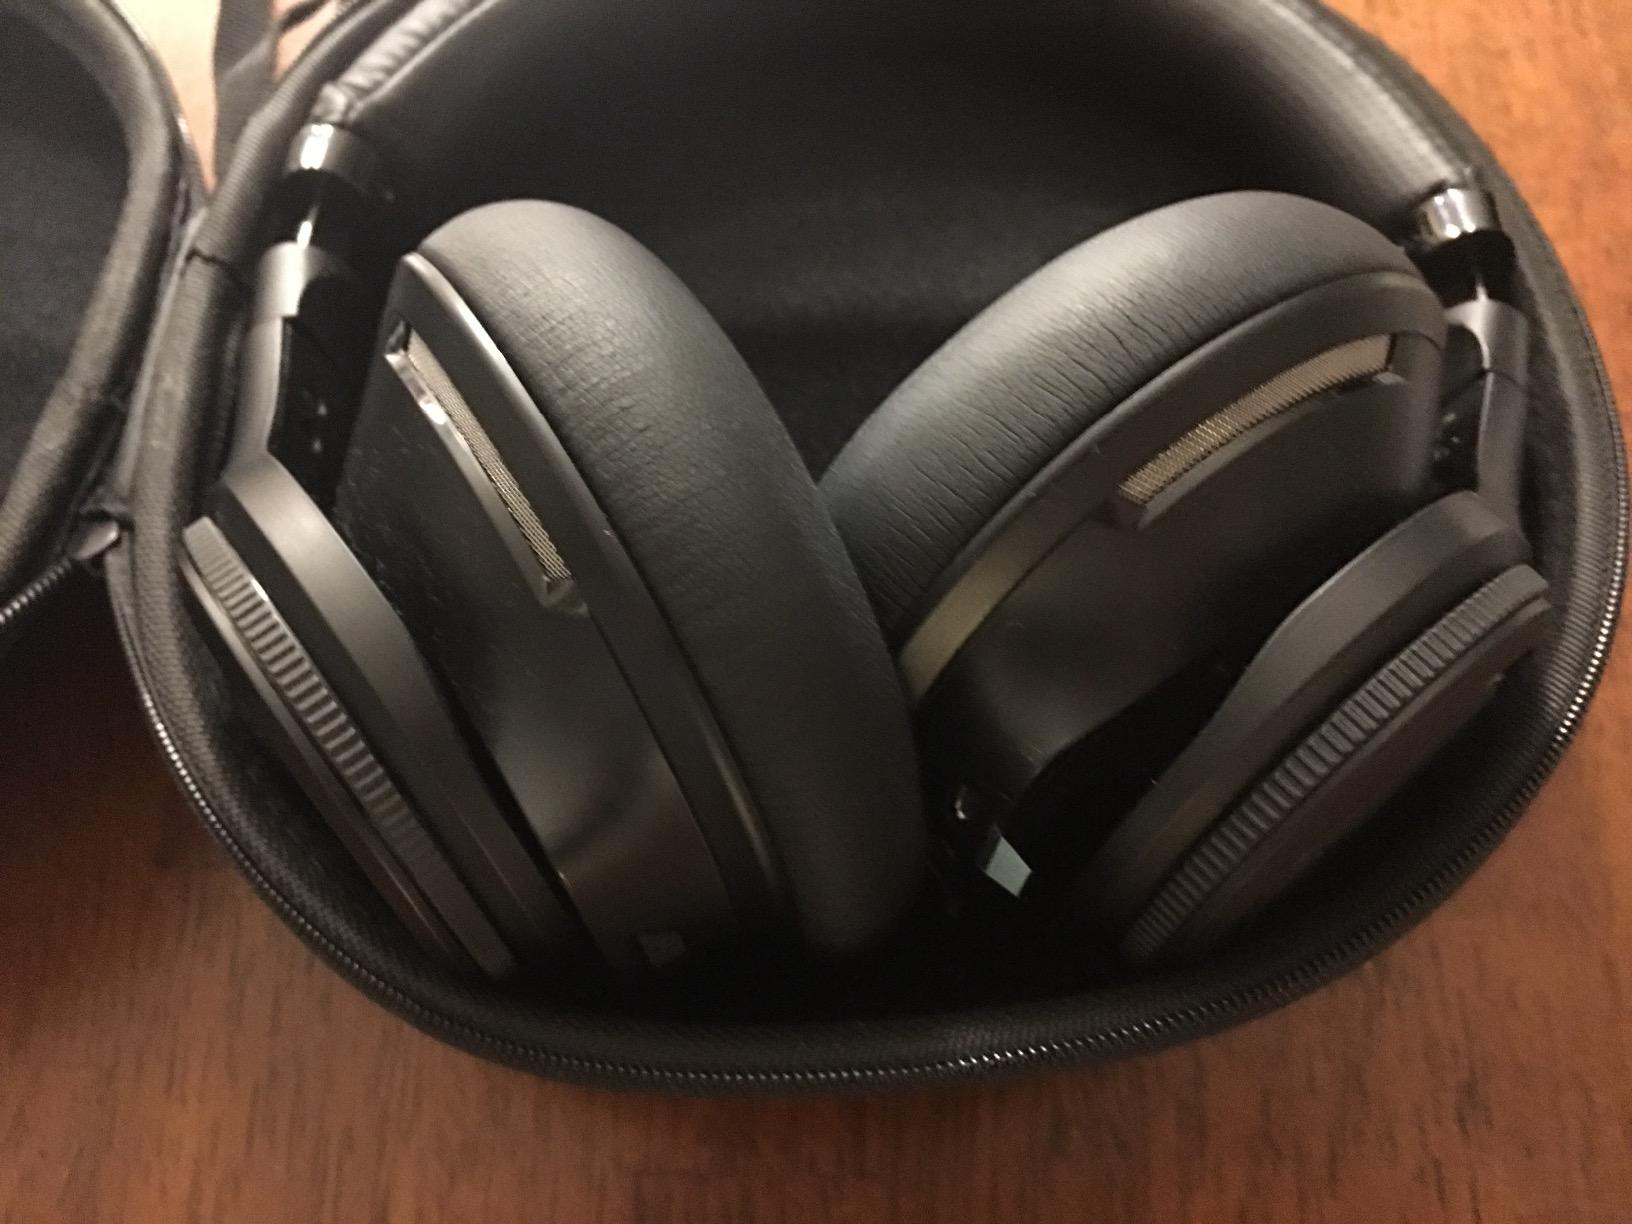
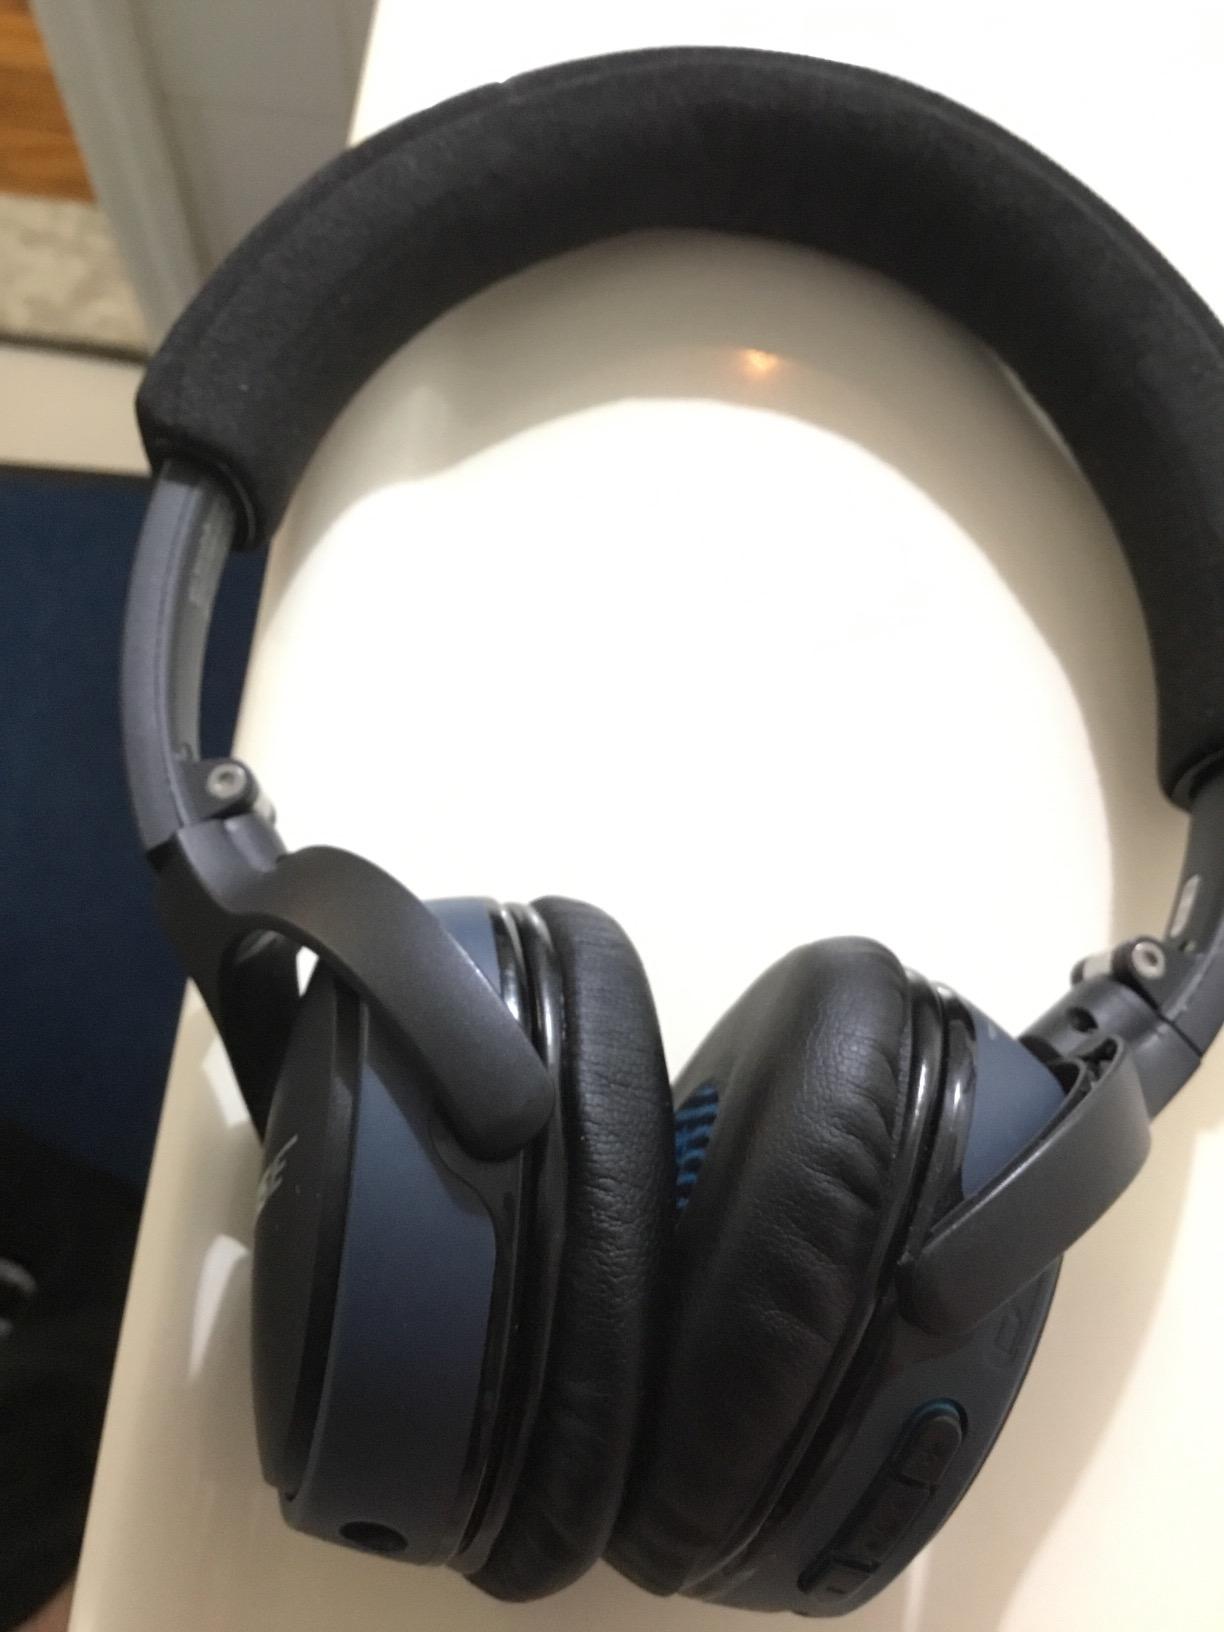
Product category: headphones
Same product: no